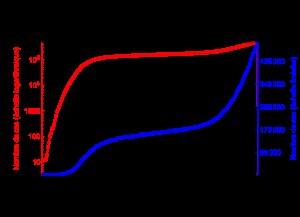
La pandémie de Covid-19 en France est une crise sanitaire majeure provoquée par une maladie infectieuse émergente apparue fin 2019 en Chine continentale, la maladie à coronavirus 2019, dont l'agent pathogène est le SARS-CoV-2. Ce virus est à l'origine d'une pandémie, déclarée le 11 mars 2020 par l'Organisation mondiale de la santé.